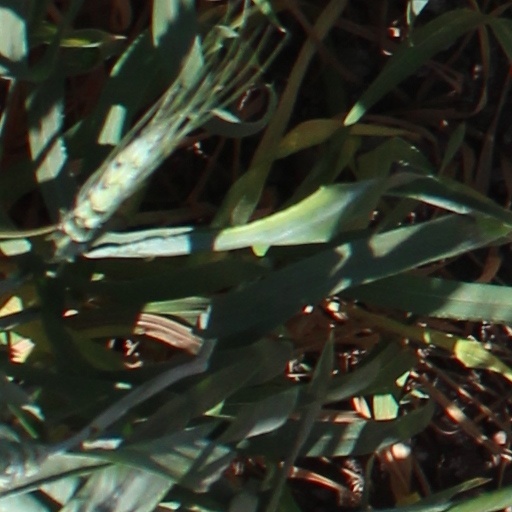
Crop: wheat